Hempton, Oxfordshire

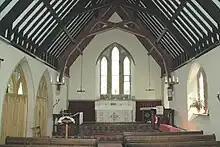
St John the Evangelist parish church: inside the nave, looking east towards the chancel

Hempton has a former nonconformist chapel that is said to have been opened in 1840. It ceased to be used for worship in the 1950s and is now a private house. The Church of England parish church of St. John the Evangelist was completed in 1850 or 1851. Rev. William Wilson of Over Worton designed the Gothic Revival building and funded its construction. The building has Early English style lancet windows and a two-bay north arcade that led to a schoolroom. The church's font is a Norman one from Holy Trinity parish church, Over Worton. In its early decades St. John's was a licensed but unconsecrated chapel and independent of the Benefice of Deddington, but is now part of the benefice.